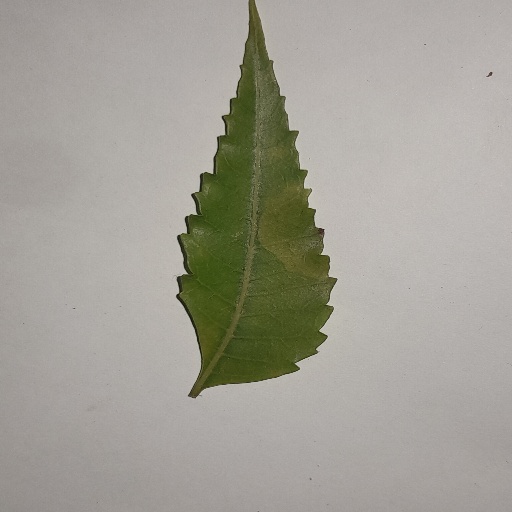
Species: Neem
Leaf condition: Yellow Leaf